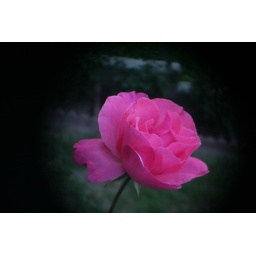
the ultimate in pink roses